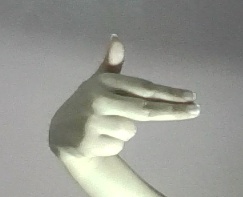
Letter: ghain